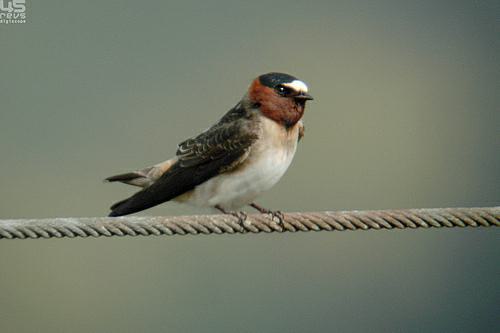
A photo of a cliff swallow